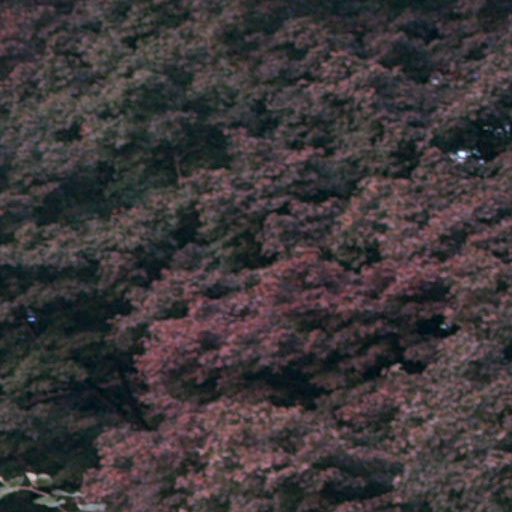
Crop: cassava